Frederick Maze

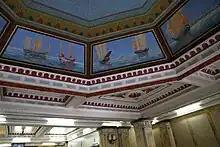
Lobby ceiling of the Custom House, Shanghai.

Feeling a lack of support, particularly from the new KMT government in Nanjing from 1928, Edwardes resigned from the Customs Service on 31 December 1928 and Maze was chosen to be the new Inspector-General. Taking up his appointment in Shanghai on 10 January 1929, Maze took his oath to the KMT and bowed to Sun Yat-Sen's portrait in a ceremony that the foreign community of Shanghai described as an "Unfortunate precedent". As the new Inspector-General Maze moved the headquarters of the Customs Service to Shanghai and Nanjing and decreed that no new foreigners would be employed in the service, except where a specific or technical qualification was required. Maze was made a Knight Commander of the Order of the British Empire (KBE) in the 1932 New Years Honours. Maze was also made a Commander of the Order of Leopold (Belgium; 12 February 1930), a Commander of the Military Order of Christ (Portugal; 5 March 1932), a Commander of the Order of St. Olav (Norway; 12 July 1933), a Commander First Class of the Order of the Dannebrog (Denmark; 17 June 1935), the German Red Cross Decoration (Germany; 29 July 1937) and a Commander of the Légion d'honneur (France; 28 July 1937). Maze was appointed by the Chinese Government as a Counselor to accompany Dr. H. H. Kung as part of the Chinese delegation to the Coronation of King George VI in May 1937.